Military history of France

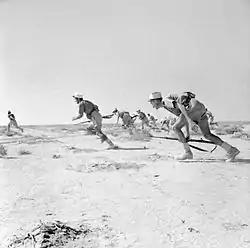
Free French Foreign Legionnaires at the Battle of Bir Hakeim (1942)

In World War I, the French, with their allies, managed to hold the Western front and to counterattack on the Eastern front and in the colonies until the final defeat of the Central Powers and their allies. After major conflicts such as the Battle of the Frontiers, the First Battle of the Marne, the Battle of Verdun, and the Second Battle of the Aisne—the last resulting in tremendous loss of life and mutiny within the army—the French proved to be enough of a cohesive fighting force to counterattack and defeat the Germans at the Second Battle of the Marne, the first in what would become a string of Allied victories that ended the war. The Treaty of Versailles eventually returned Alsace-Lorraine to France. The French military, civilian and material losses during the First World War were huge. With more than 1.3 million military fatalities and more than 4.6 million wounded, France suffered the second highest Allied losses, after Russia. As a result, France was adamant on the payment of reparations by Germany. The organised failure of the Weimar Republic to pay reparations led to the Occupation of the Ruhr by French and Belgian forces.